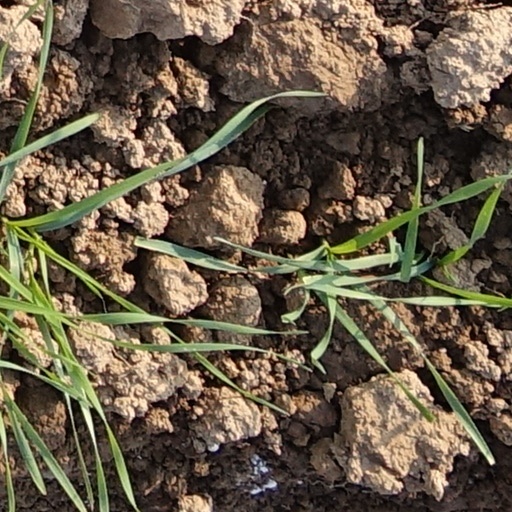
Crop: wheat